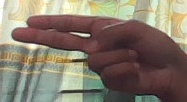
ASL sign: H